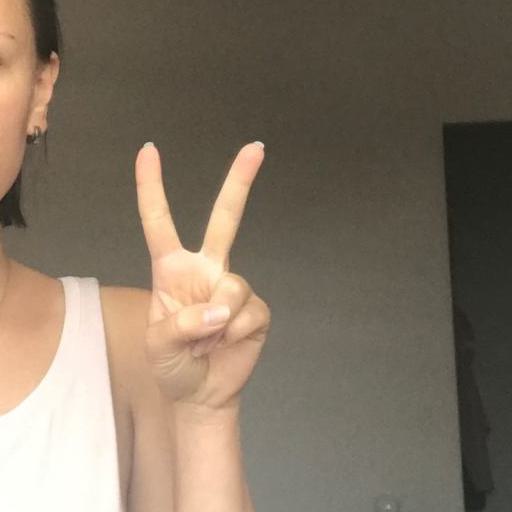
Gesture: peace